Fort du Portalet

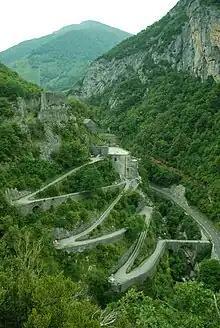
Viewed from the Chemin de la Mâture

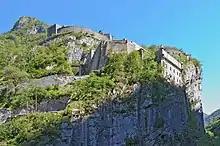

The Fort du Portalet is a fort in the Aspe Valley in Bearn, French Pyrenees, built from 1842 to 1870.